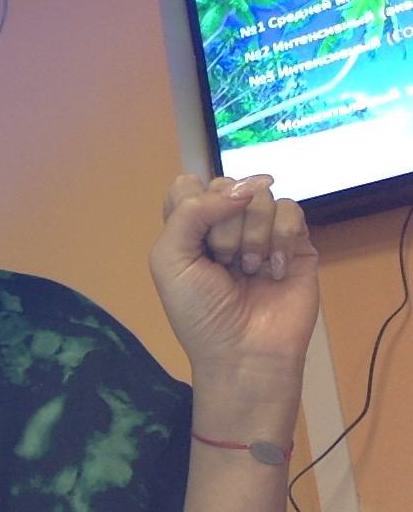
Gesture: fist